New Orleans Jazz Museum

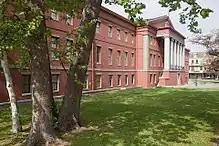
The facade of the Old U.S. Mint building as viewed from Esplanade Avenue. This is the current location of the New Orleans Jazz Museum.

In 2005, both the U.S. Mint and the jazz collection sustained damage during Hurricane Katrina. The New Orleans Jazz Museum collections have been displayed in a number of exhibits since the Mint reopened in 2008. In 2015, efforts were underway to transform most of the Mint building into the New Orleans Jazz Museum.